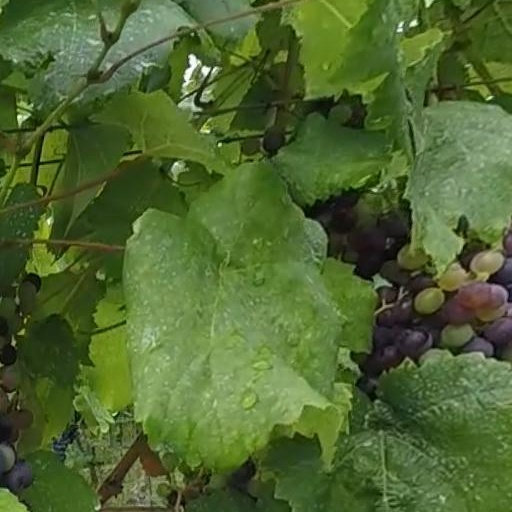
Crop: grape